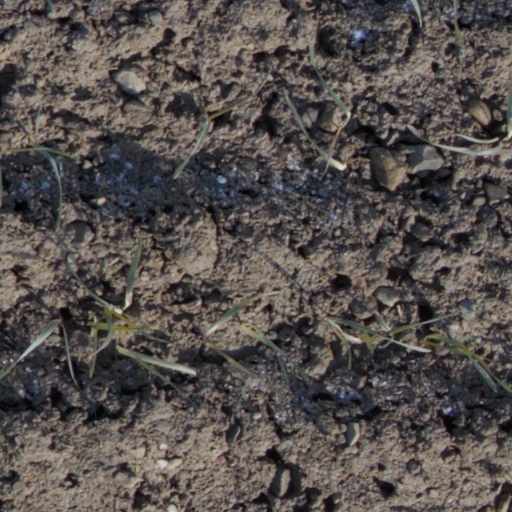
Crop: wheat